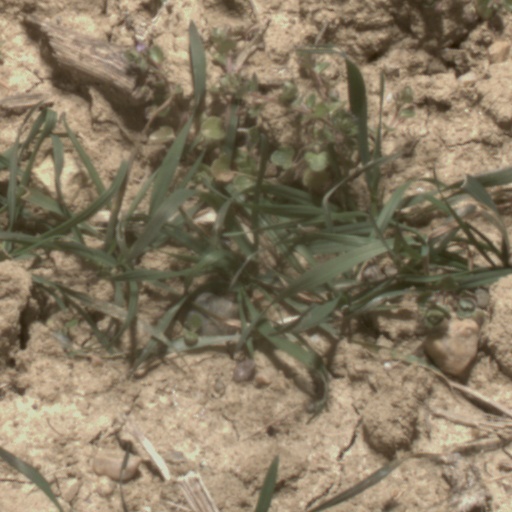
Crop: wheat